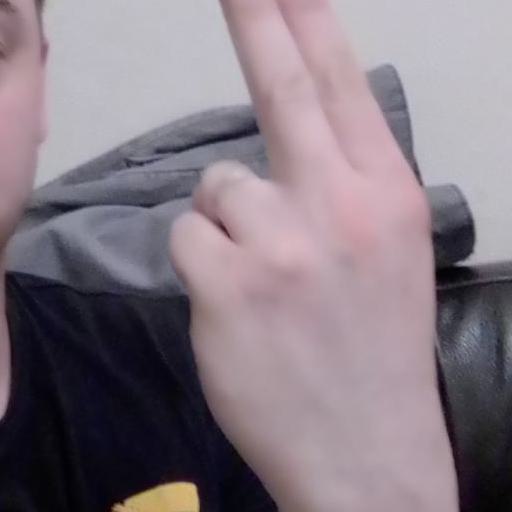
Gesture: two_up_inverted